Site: saxony
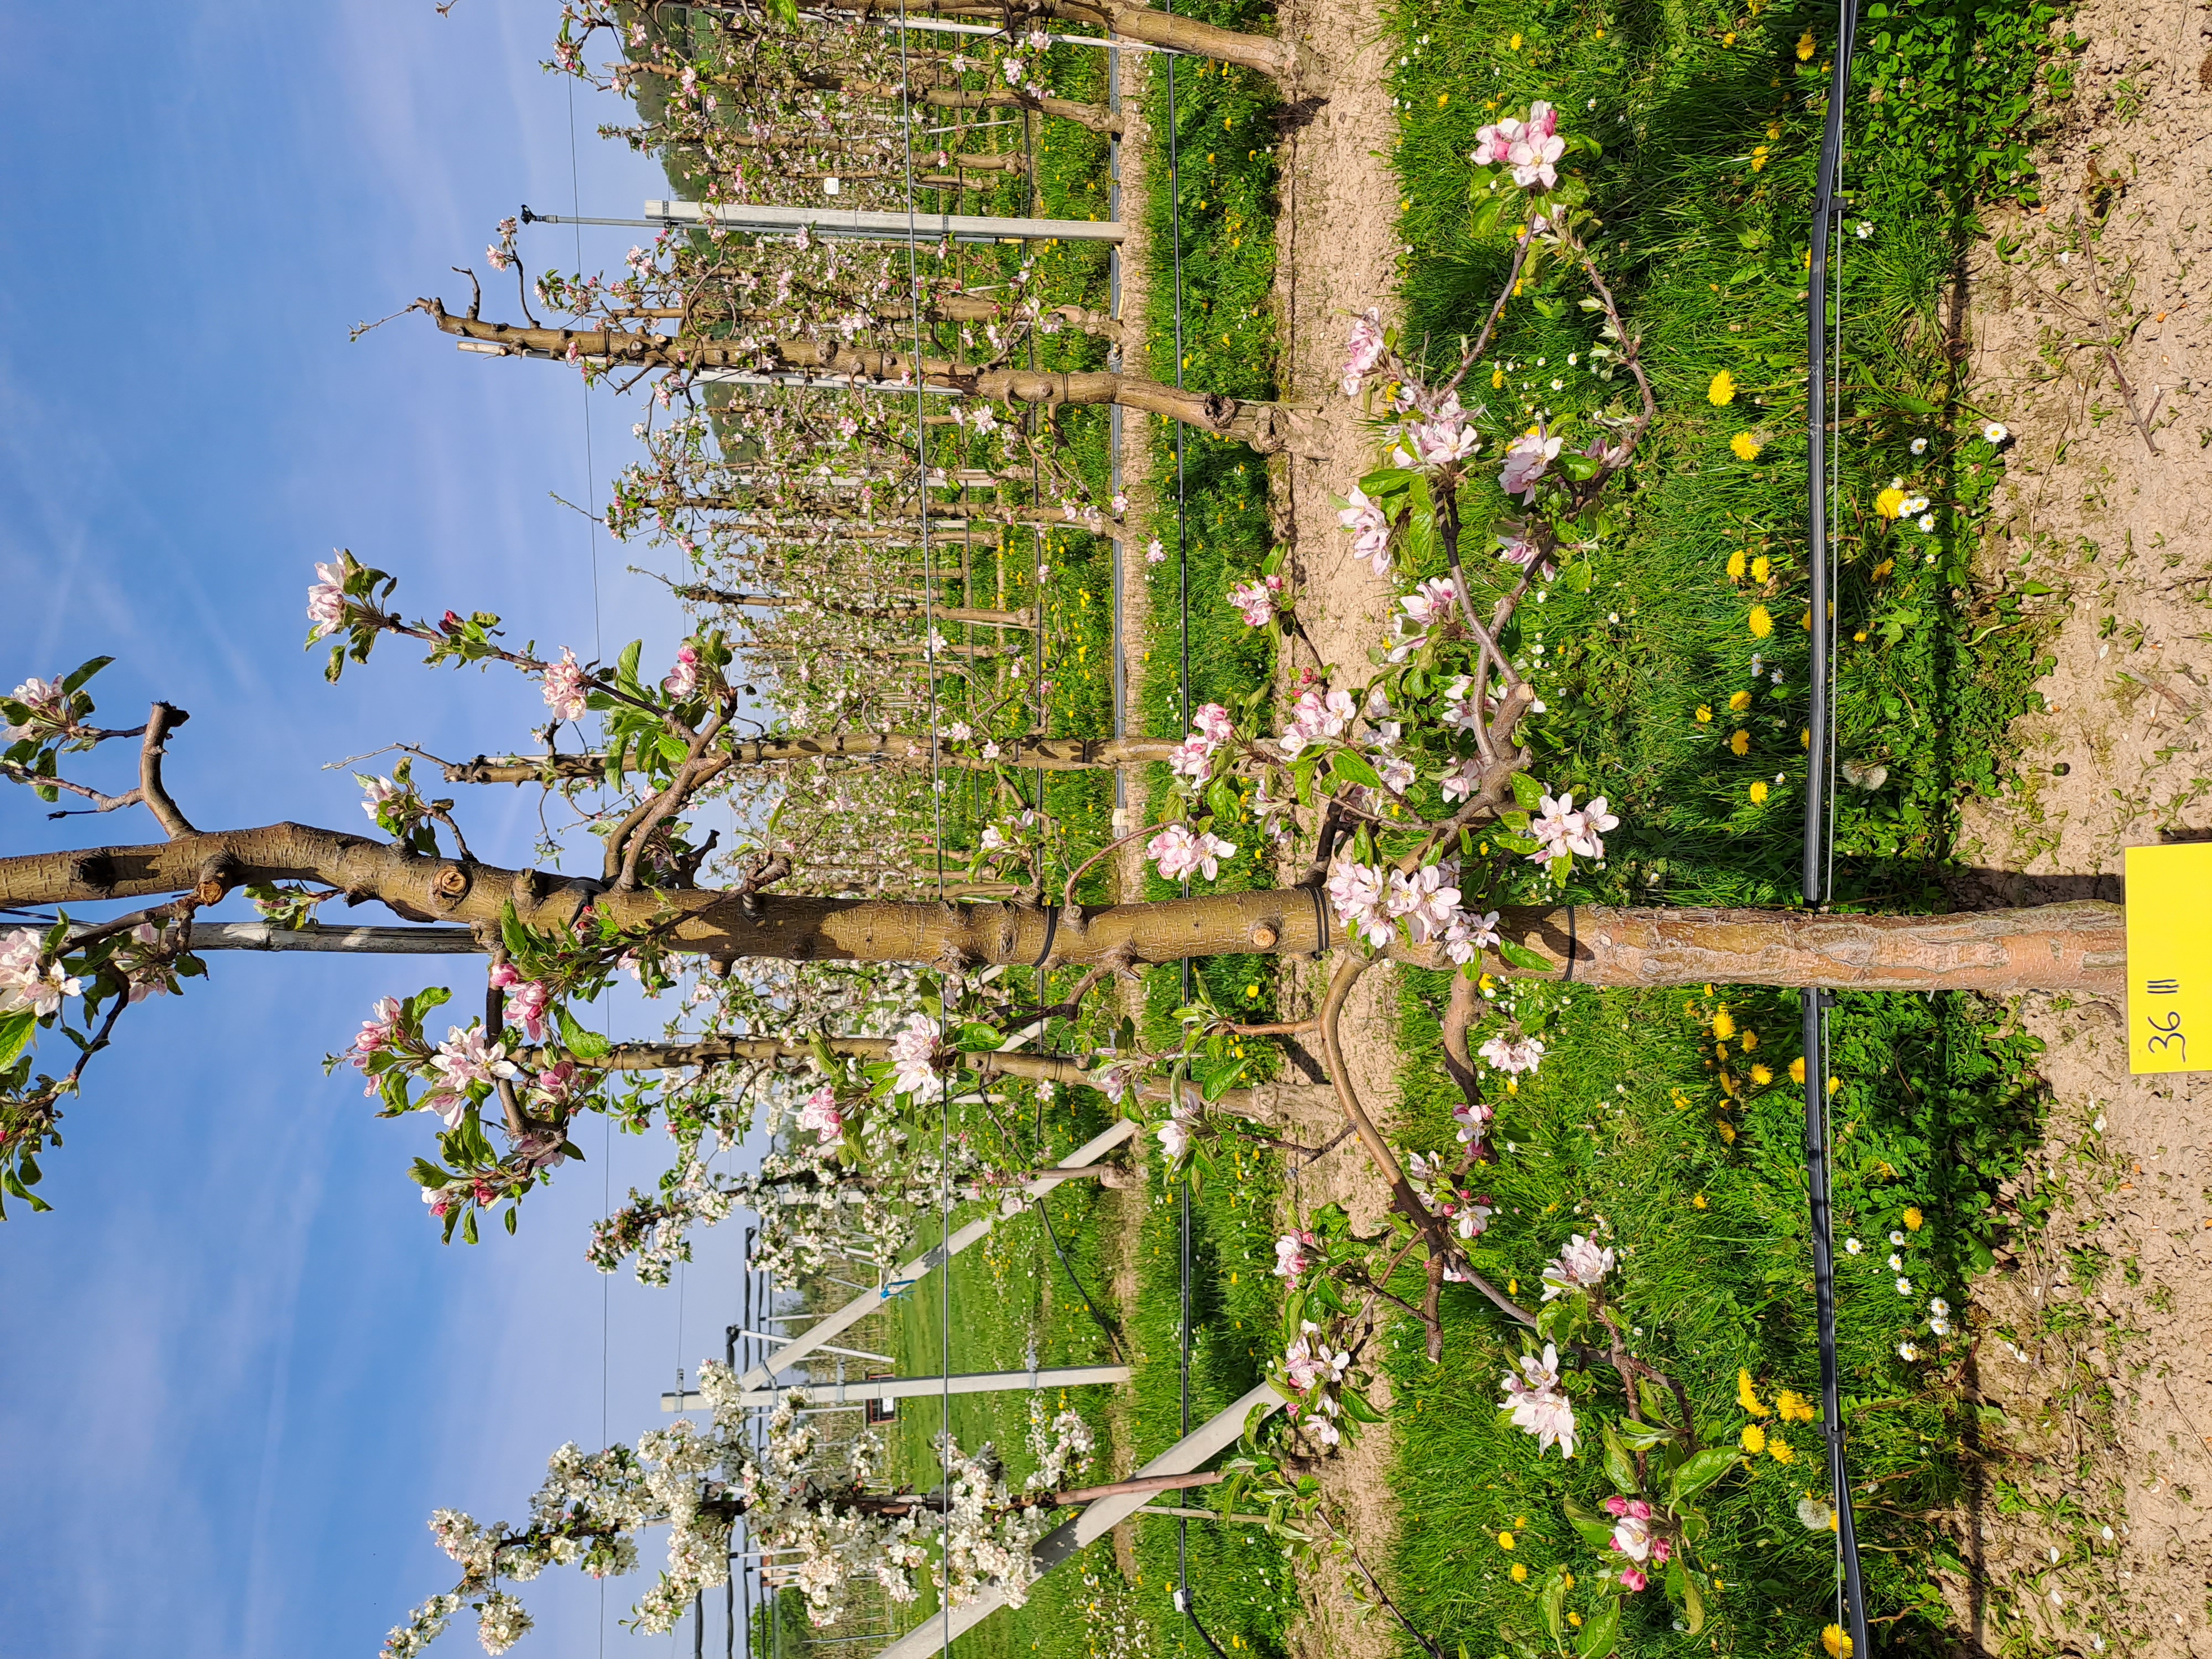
Growth stage (BBCH 65): Flowering